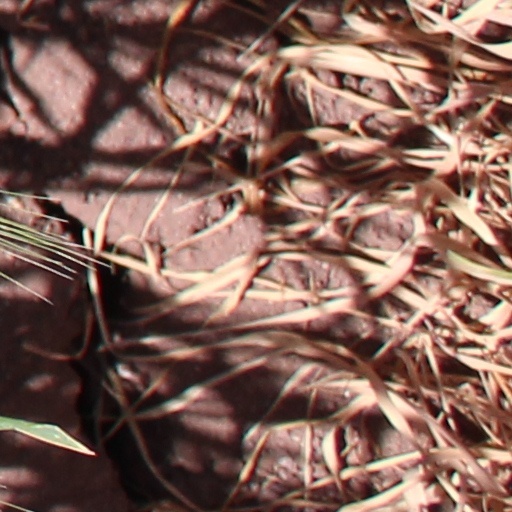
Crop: wheat